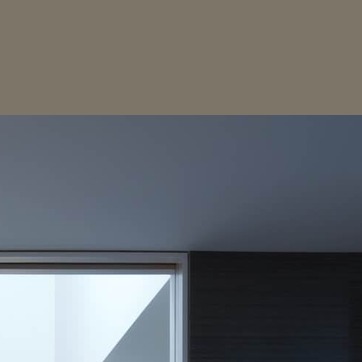
Material: painted